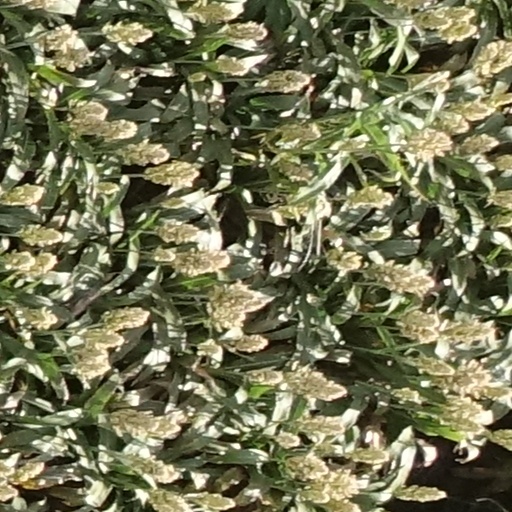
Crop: sorghum